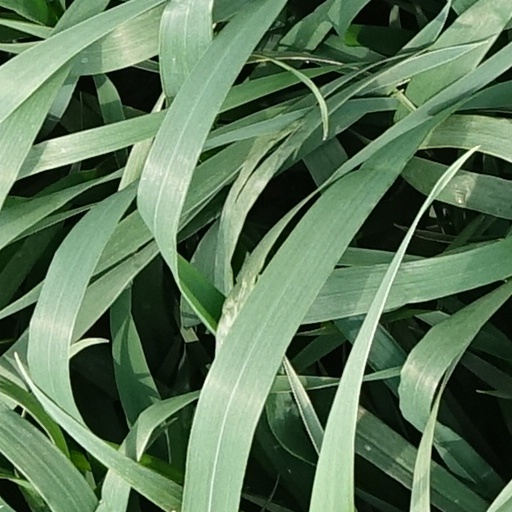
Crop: wheat